Krabbe disease

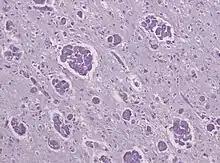
A histopathology slide of a brain with Krabbe disease showing giant cells with PAS stain inclusions ("globoid cells") within astrocytic gliosis and loss of myelinated fibers.

Krabbe disease (KD) (also known as globoid cell leukodystrophy or galactosylceramide lipidosis) is a rare and often fatal lysosomal storage disease that results in progressive damage to the nervous system. KD involves dysfunctional metabolism of sphingolipids and is inherited in an autosomal recessive pattern. The disease is named after the Danish neurologist Knud Krabbe (1885–1961).